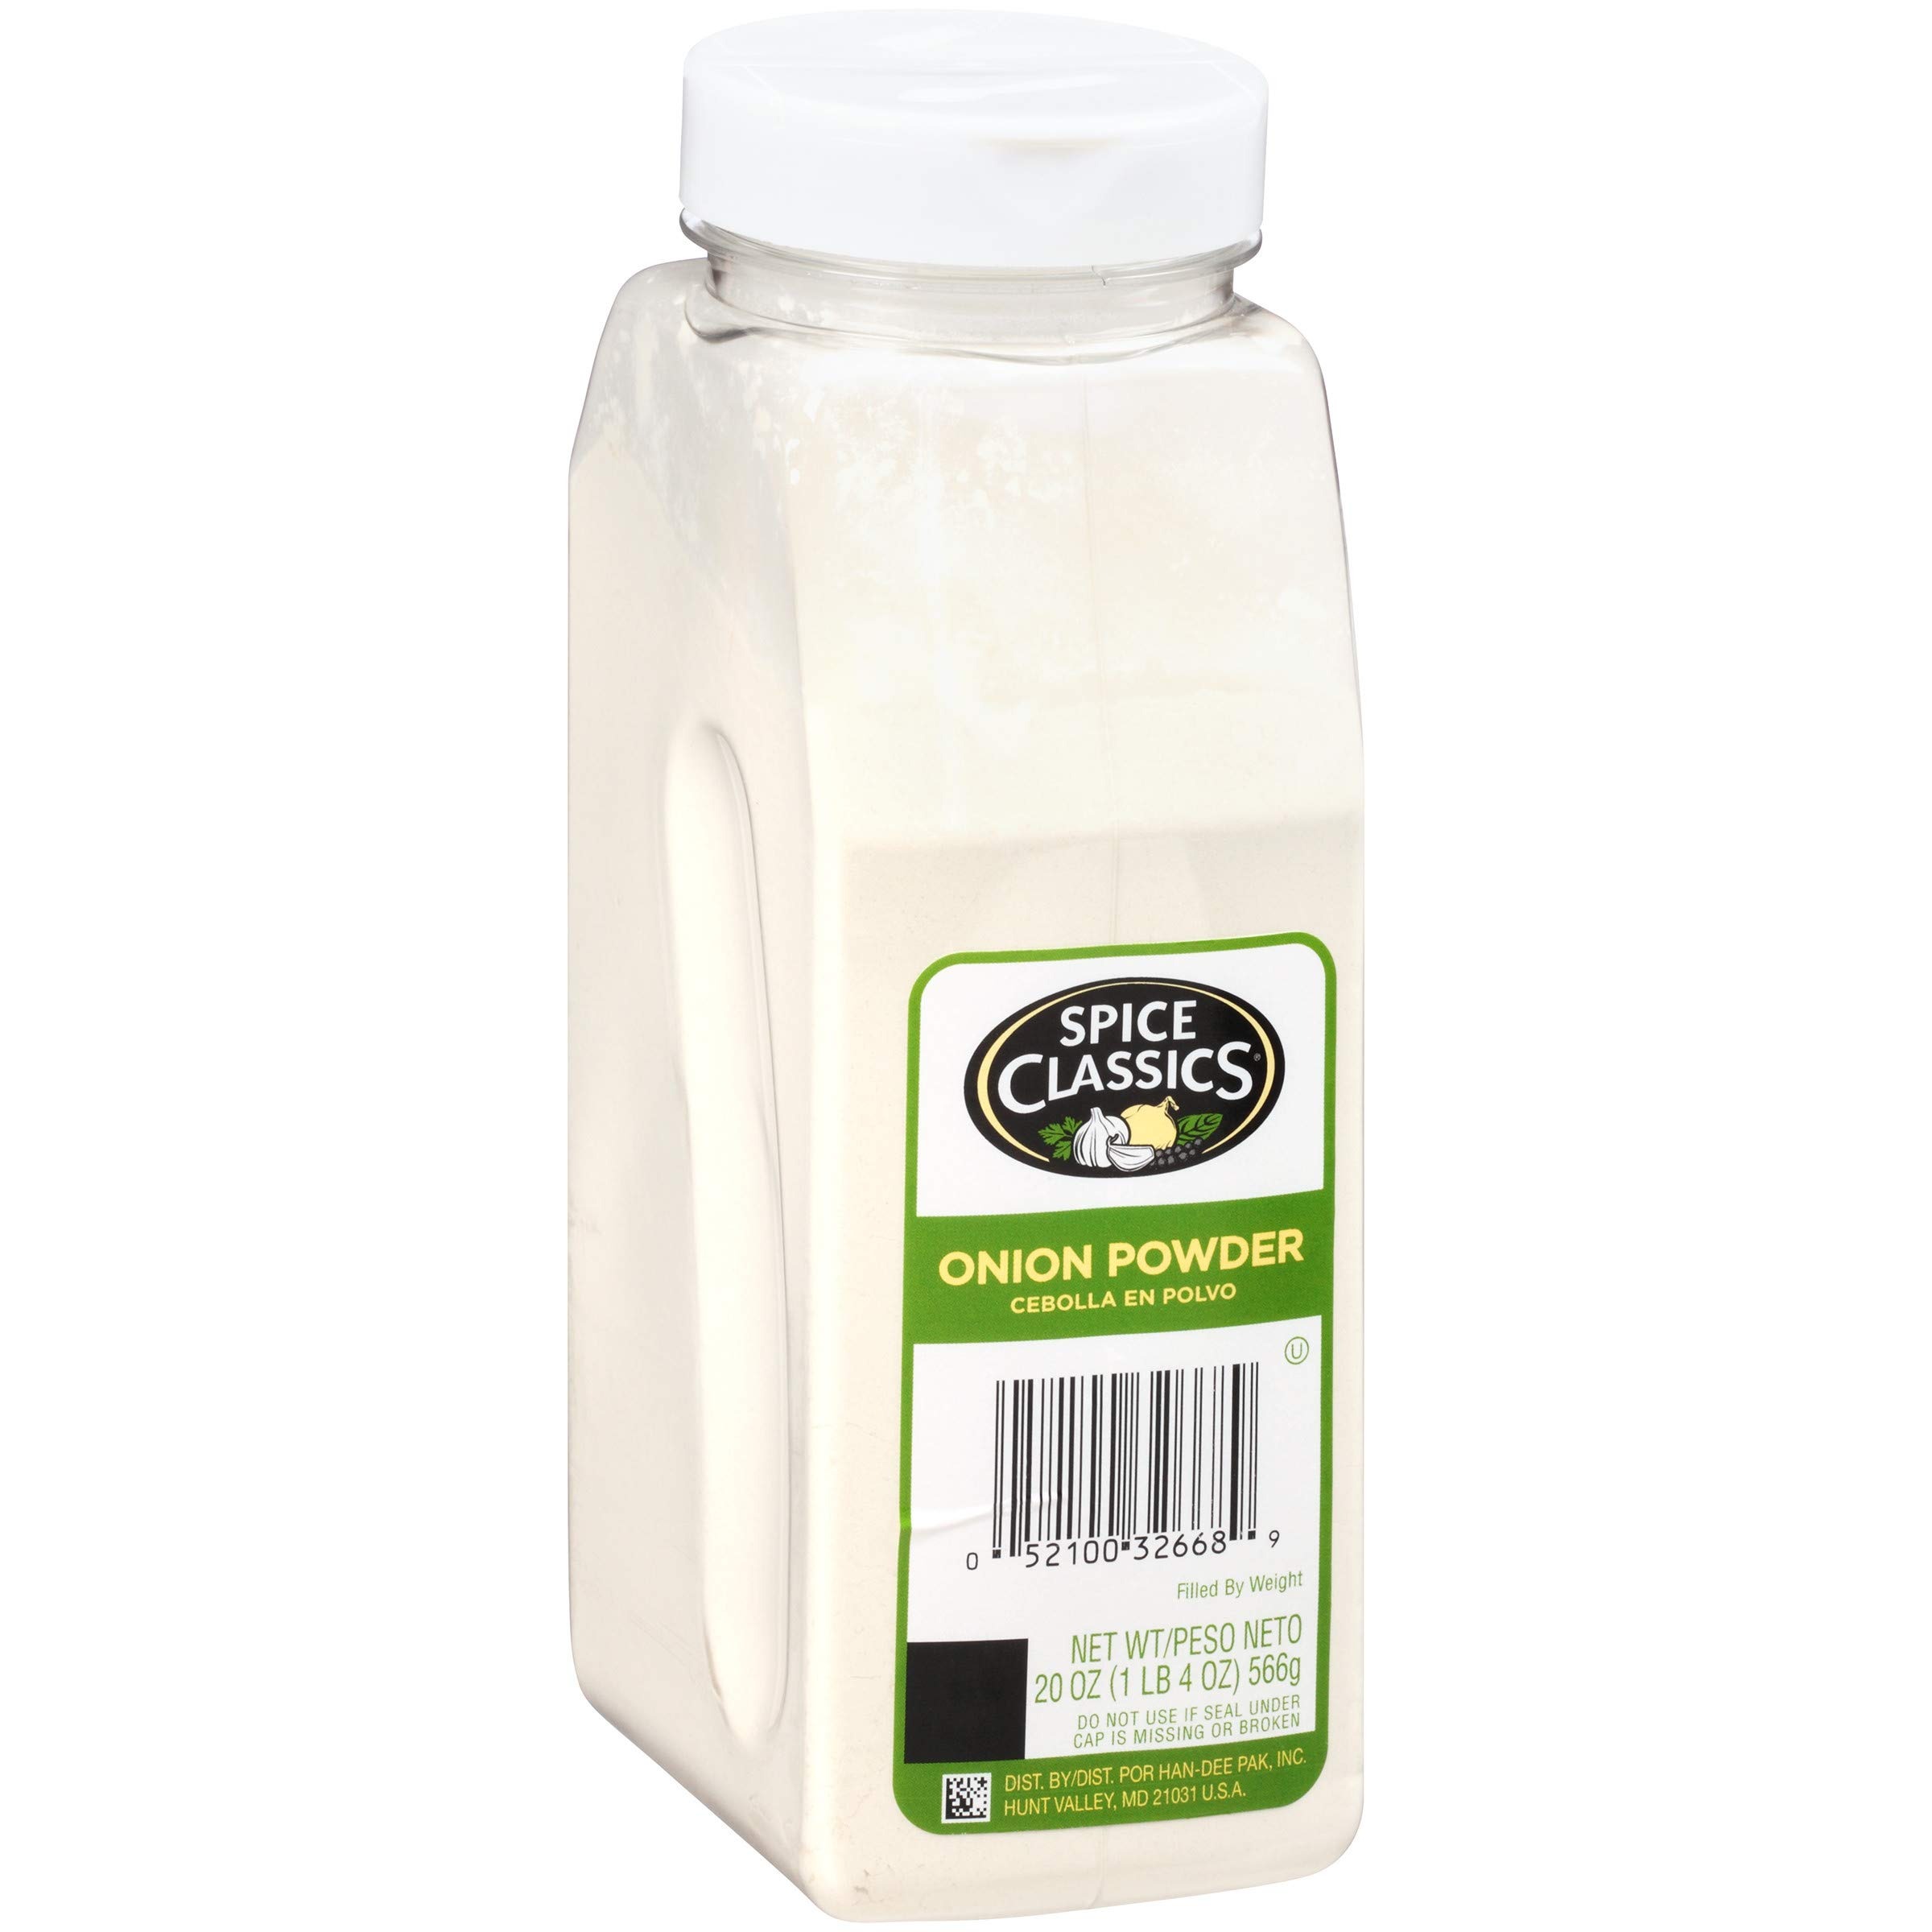
Item Name: Spice Classics Onion Powder, 20 oz - One 20 Ounce Container of Bulk Onion Powder for Cooking, Ideal in Soups, Vegetables, Rubs, Sauces and More
Bullet Point 1: BOLD ONION FLAVOR: Spice Classics Onion Powder Seasoning brings the distinct flavor and aroma of onion to a variety of recipes in a convenient dry, powder format; bold, concentrated taste allows you to infuse any dish with onion easily
Bullet Point 2: STARTS WITH PREMIUM, FRESH ONIONS: This onion powder is made from real onions that undergo a careful harvesting and grinding process; fine, powdery consistency ensures you can blend onion flavor evenly into dishes without adding a noticeable texture
Bullet Point 3: MADE WITH CHEFS IN MIND: These 20-ounce bottles are ideal for chefs in cafeterias, dining halls and restaurants; onion powder is ready to use straight from the bottle to reduce preparation time
Bullet Point 4: VERSATILE SEASONING OPTION: Onion powder is the perfect addition to any kitchen's spices and seasonings collection and works well as a substitute for fresh onion in soups, dips, sauces or as a rub for meats
Bullet Point 5: FEEL GOOD FLAVOR: Kosher and made from only one ingredient - onions, chefs can add onion powder spice to dishes to create irresistible flavors while meeting guest's dietary needs; onion powder contains no added salt
Value: 20.0
Unit: Ounce

Price: 13.055